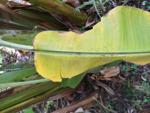
Label: xamthomonas